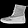
Label: Ankle boot